Asia Theological Association

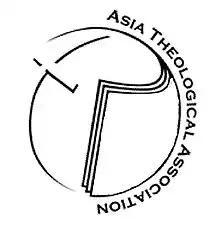

Asia Theological Association (ATA) is an association of Christian theological seminaries in Asia. It is a member of the International Council for Evangelical Theological Education. The headquarters is in Quezon City, Philippines.